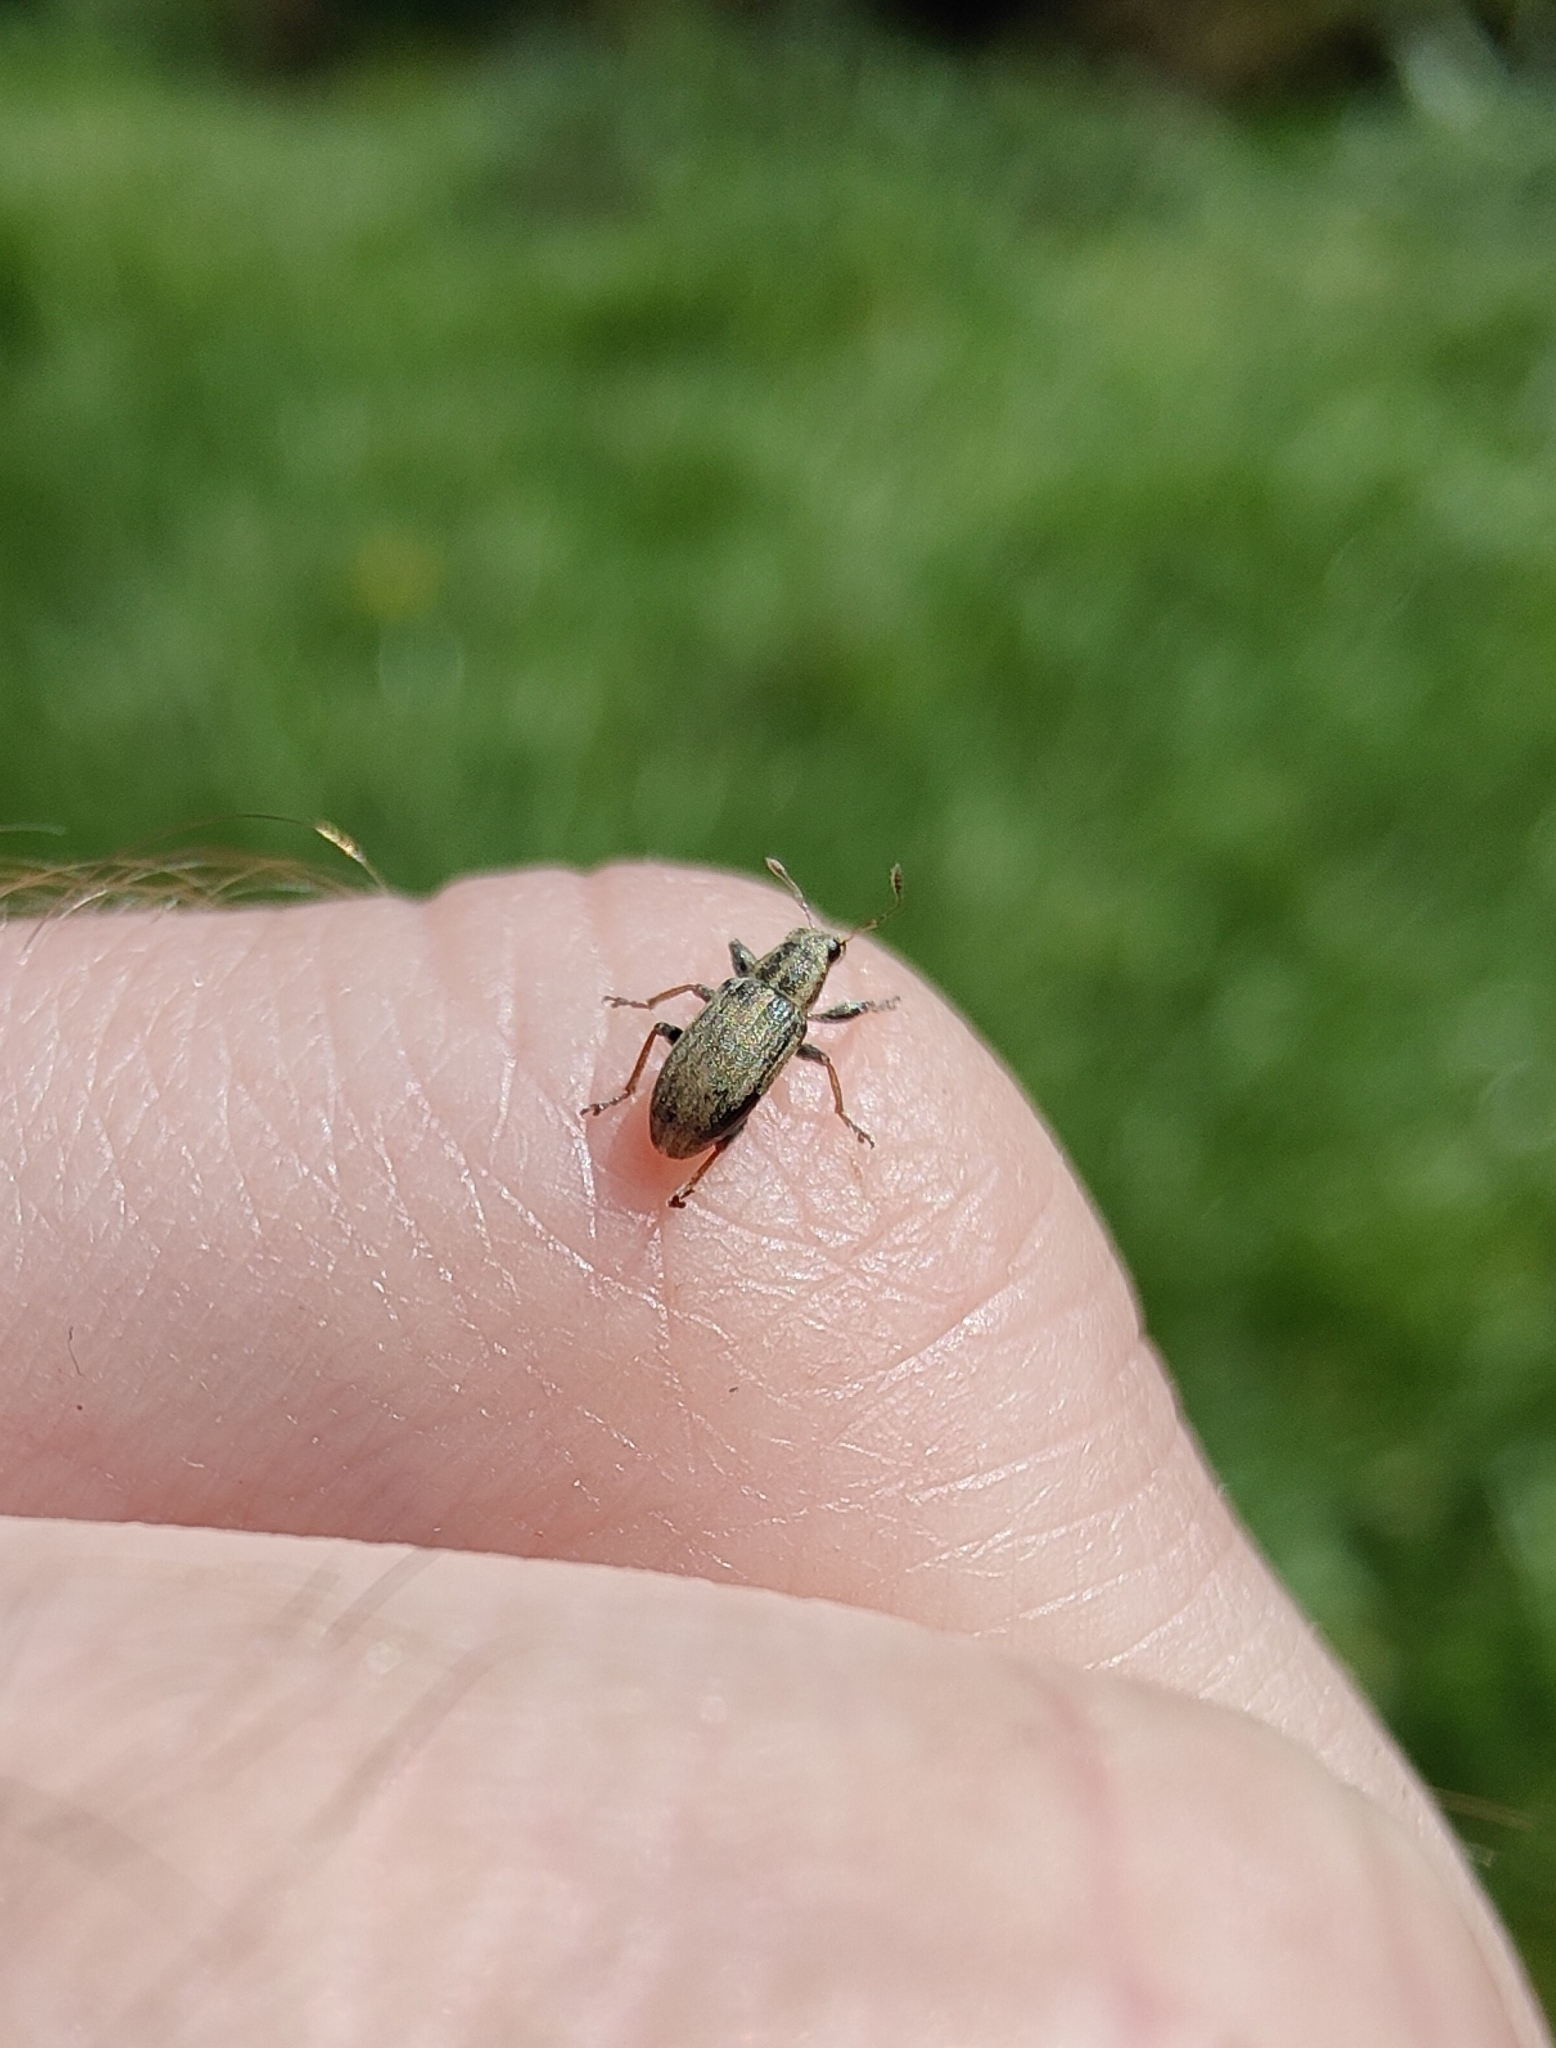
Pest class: pea_leaf_weevil